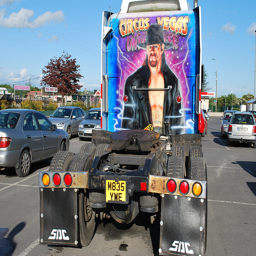
The back of the tractor trailer is well decorated.
A truck that is driving in a parking lot.
A truck with a portrait of a man in a black suit and black hat.
A large tractor truck with a painting on the back of the cab
A semi truck with a wrestler painted on it